Harp

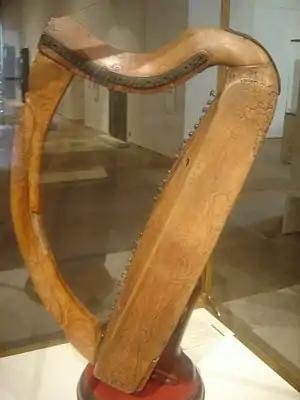
The medieval "Queen Mary Harp" ("Clàrsach na Banrìgh Màiri") preserved in the National Museum of Scotland, Edinburgh. It is one of three surviving Insular Celtic medieval harps, which serve as protypes for "celtic harps".

The addition of pedals broadened the harp's abilities, allowing its gradual entry into the classical orchestra, largely beginning in the 19th century. The harp played little or no role in early classical music (being used only a handful of times by major composers such as Mozart and Beethoven), and its use by Cesar Franck in his Symphony in D minor (1888) was described as "revolutionary" despite the harp having seen some prior use in orchestral music. In the 20th century, the pedal harp found use outside of classical music, entering musical comedy films in 1929 with Arthur "Harpo" Marx, jazz with Casper Reardon in 1934, the Beatles 1967 single "She's Leaving Home", and several works by Björk which featured harpist Zeena Parkins. In the early 1980s, Swiss harpist Andreas Vollenweider exposed the concert harp to large new audiences with his popular new age/jazz albums and concert performances.